Rajesh Khanna: The Untold Story of India's First Superstar

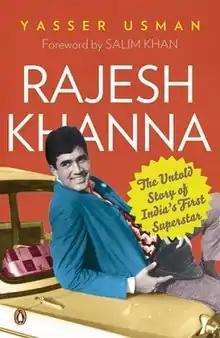
First edition

Rajesh Khanna: The Untold Story of India's First Superstar is a 2014 Indian biographical book written by Yasser Usman and is about the Indian film actor and politician Rajesh Khanna. The book describes Khanna's birth in Amritsar during the partition of India in 1942, his 46-year-long acting and political career, his well-publicized marriage to the actor Dimple Kapadia, with whom he had daughters Twinkle and Rinke, and his death in 2012.